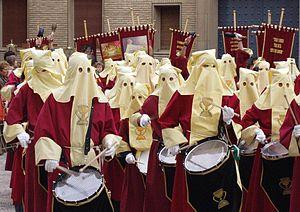
Fiesta de Interés Turístico Nacional est le nom honorifique donné aux événements et aux fêtes qui se déroulent en Espagne dans un intérêt plutôt touristique.